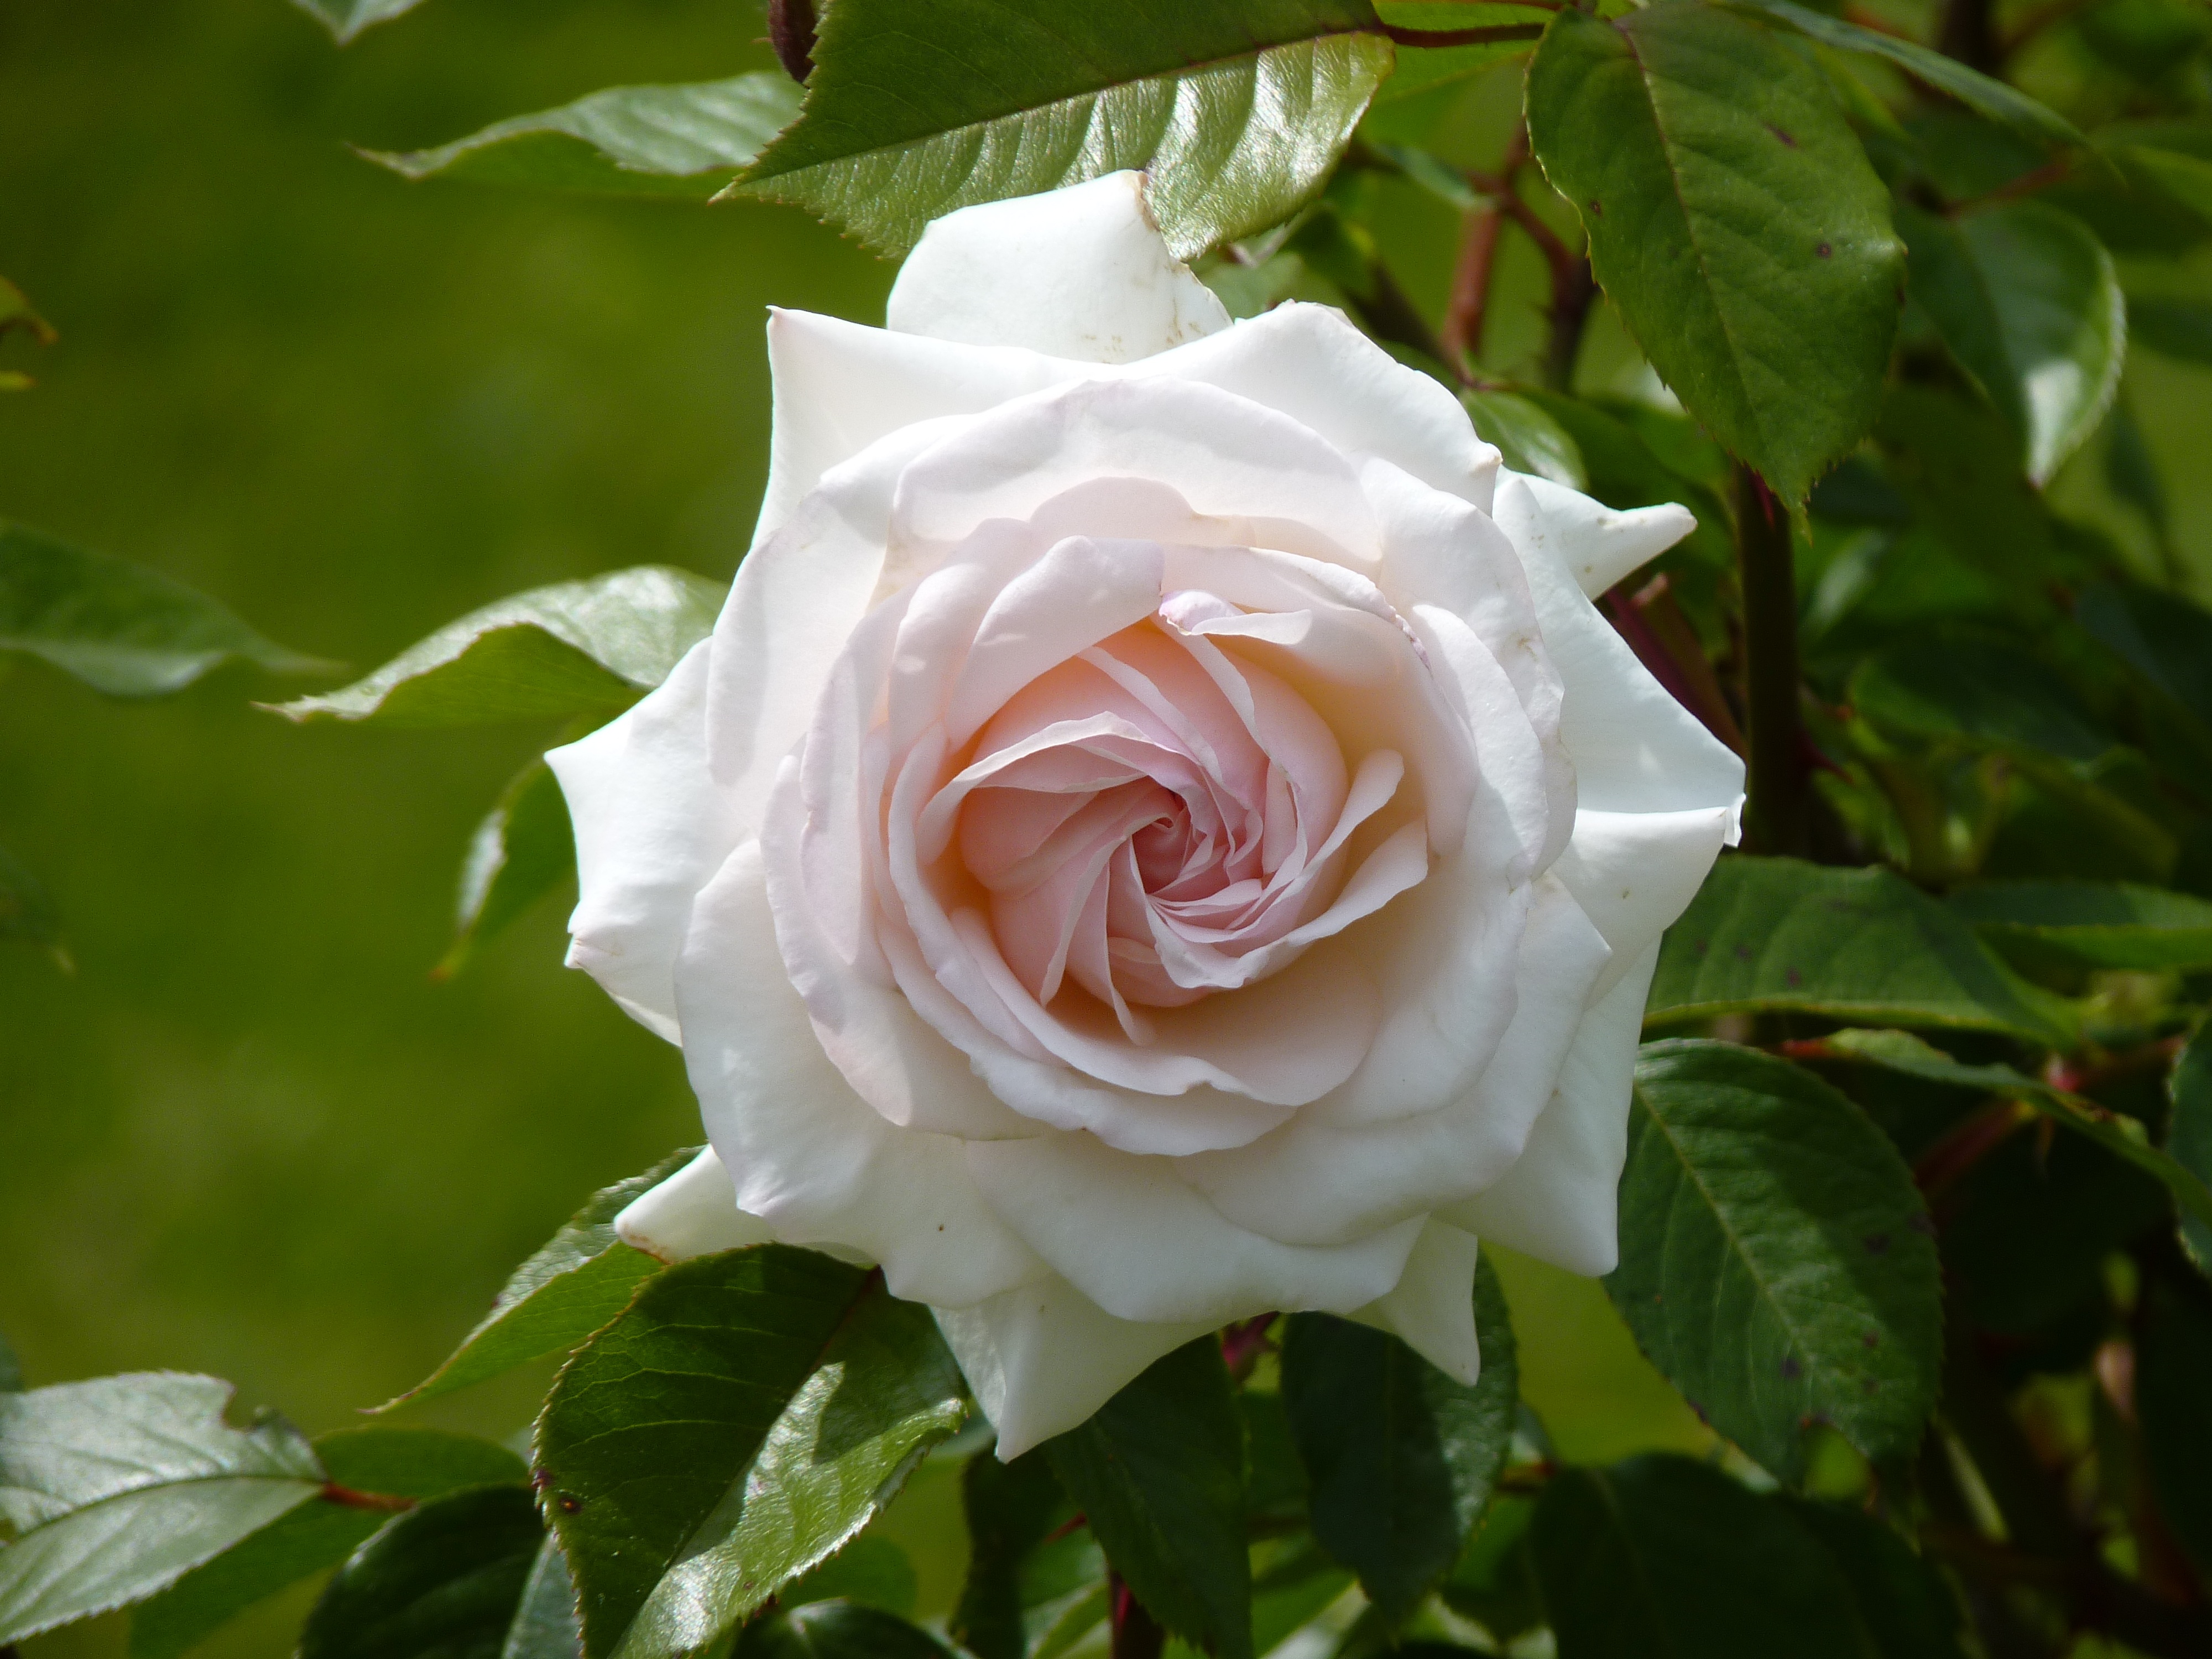
nature, blossom, plant, white, spiral, flower, petal, bloom, love, rose, floribunda, perfect, rose bloom, white rose, rose greenhouse, flowering plant, garden roses, rose family, pink and white, burnet rose, land plant, rosa centifolia, rose order